Administrative divisions of Transnistria

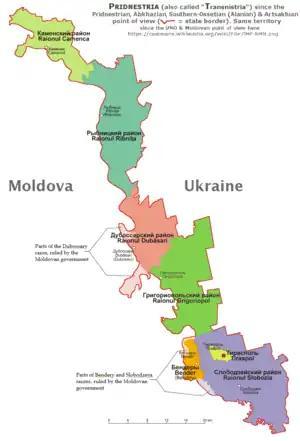
Administrative divisions of Transnistria.

The Pridnestrovian Moldavian Republic (PMR, also known as Transnistria) is subdivided into five "raions":